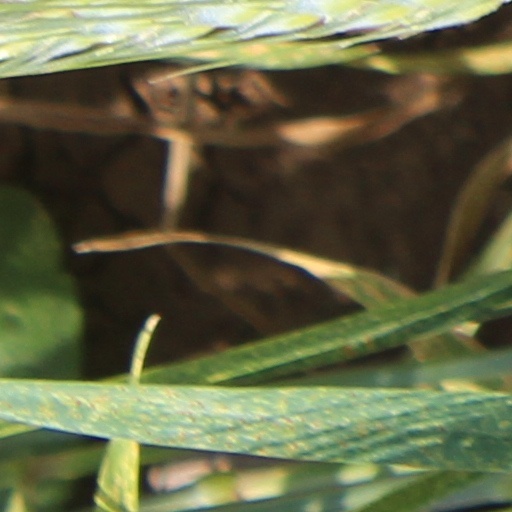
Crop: wheat